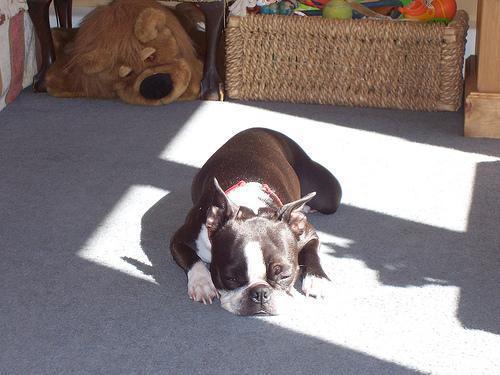
Boston_bull